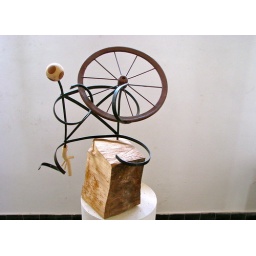
The ball I threw while playing in the park has not yet reached the ground